Cape Apostolos Andreas

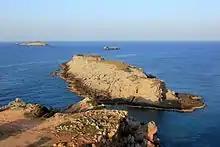
Cape Apostolos Andreas

Cape Apostolos Andreas ("Cape Saint Andrew"; , "Cape Victory") is the north-easternmost point (promontory) of the Mediterranean island of Cyprus. It lies at the tip of the finger-like Karpass Peninsula.